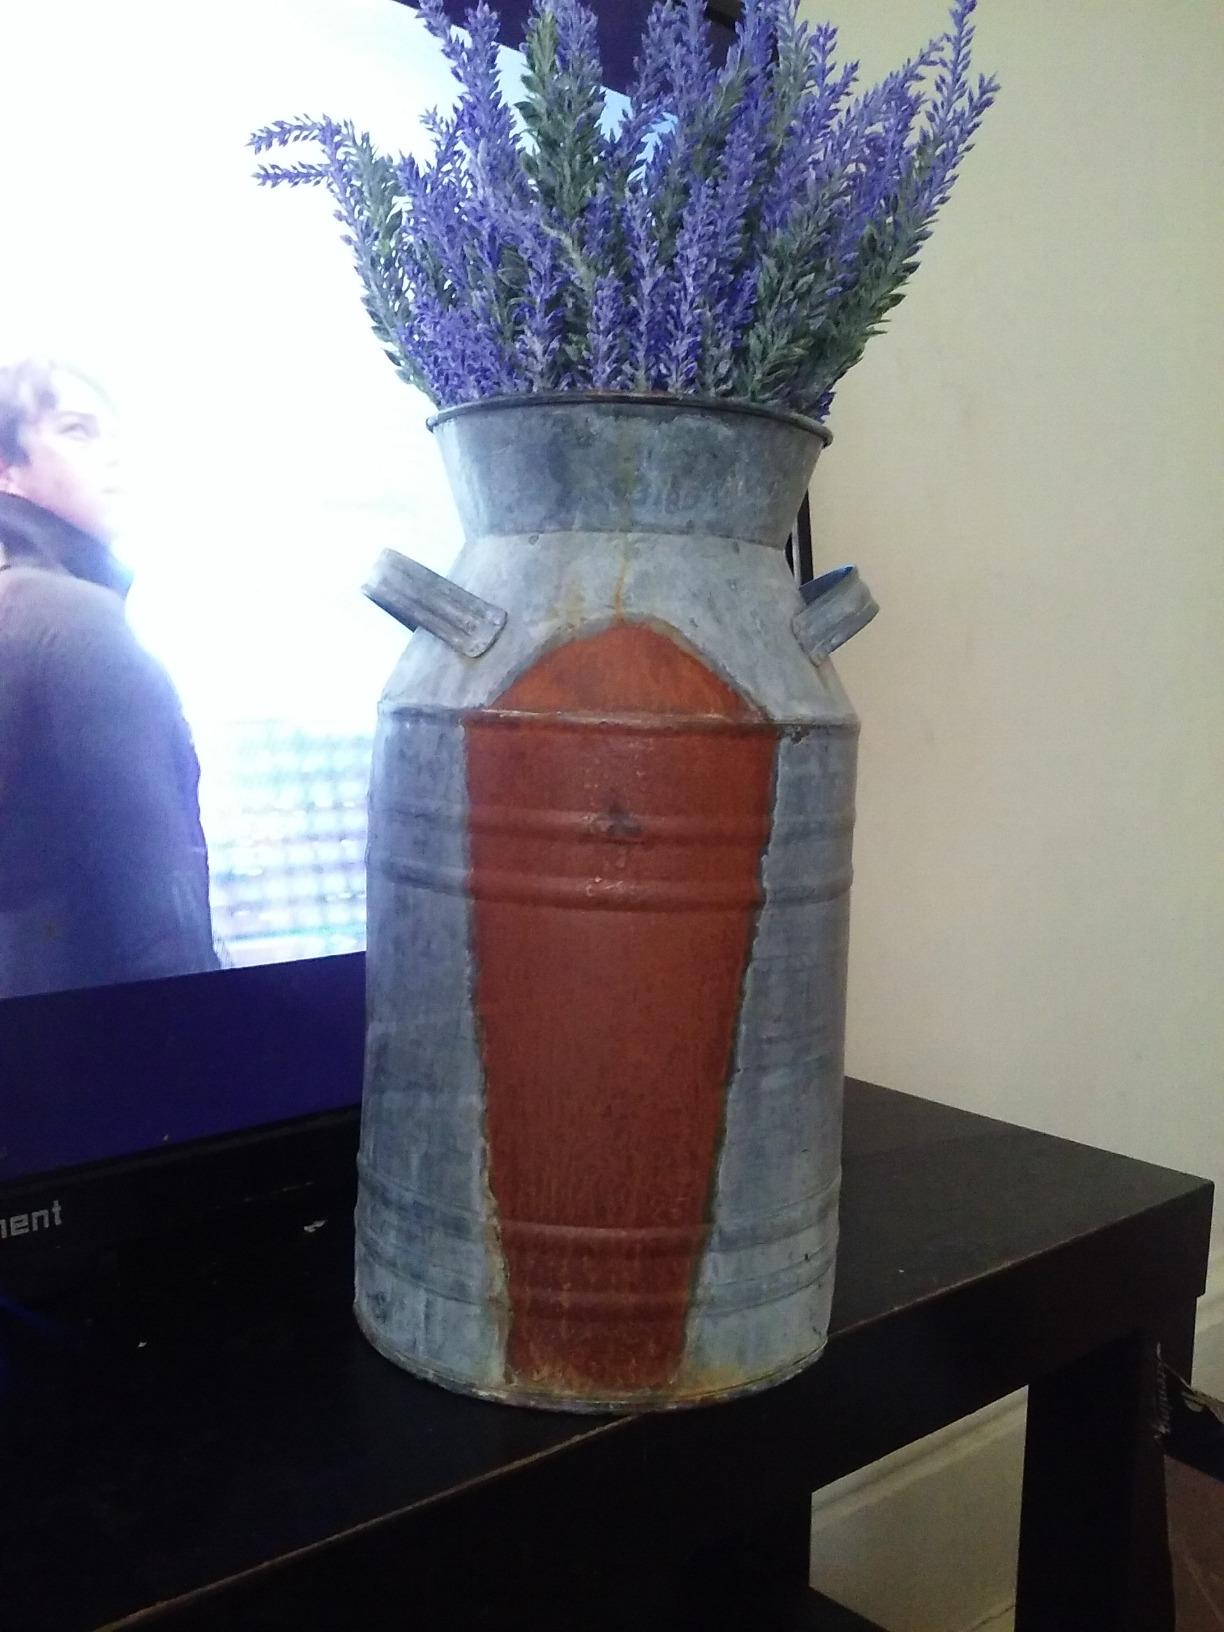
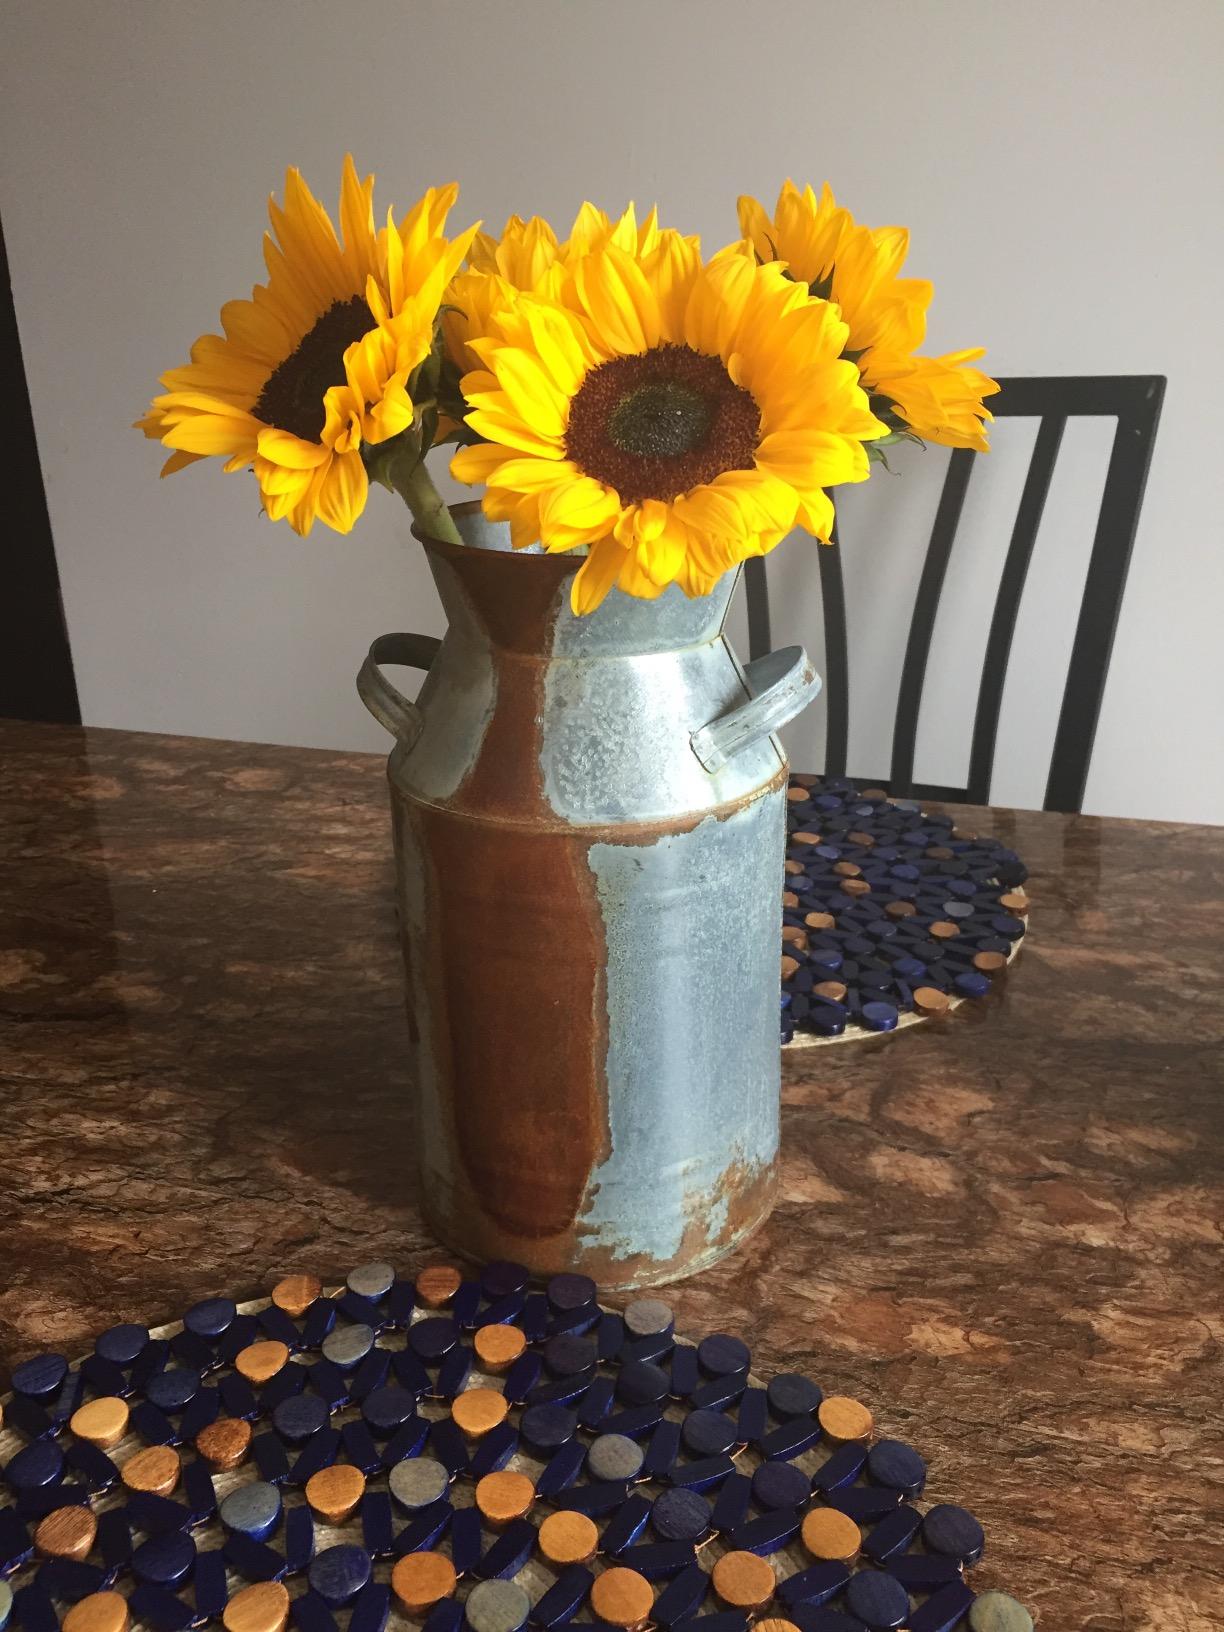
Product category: vase
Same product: yes